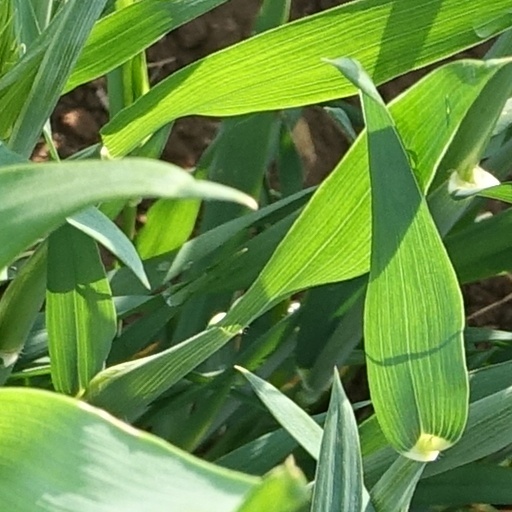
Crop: wheat